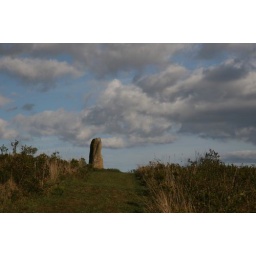
Love the clouds in the sky behind the Bluestone.